Dusun people

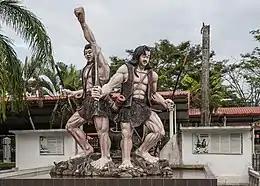

The list of valuables equivalent to dowry items delivered to the girl are 'karo aman tunggal', 'karo lawid', 'kalro inontilung', 'karo dsapau', 'kemagi lawid', 'kemagi 3 rondog', 'badil' or cannon, 'tajau' or vase, 'canyang tinukul', 'tatarapan', two pieces of 'rantakah', two pieces of 'sigar emas', 'simbong bersiput', 'pertina', 'tompok', gong (tawag-tawag), 'tutup panasatan' ('canyang'), 'kampil', 'kulintangan', two pieces of 'simbong bersiput'.